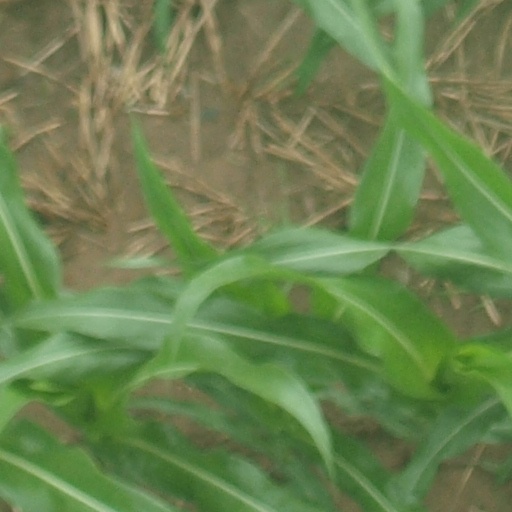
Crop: maize; corn